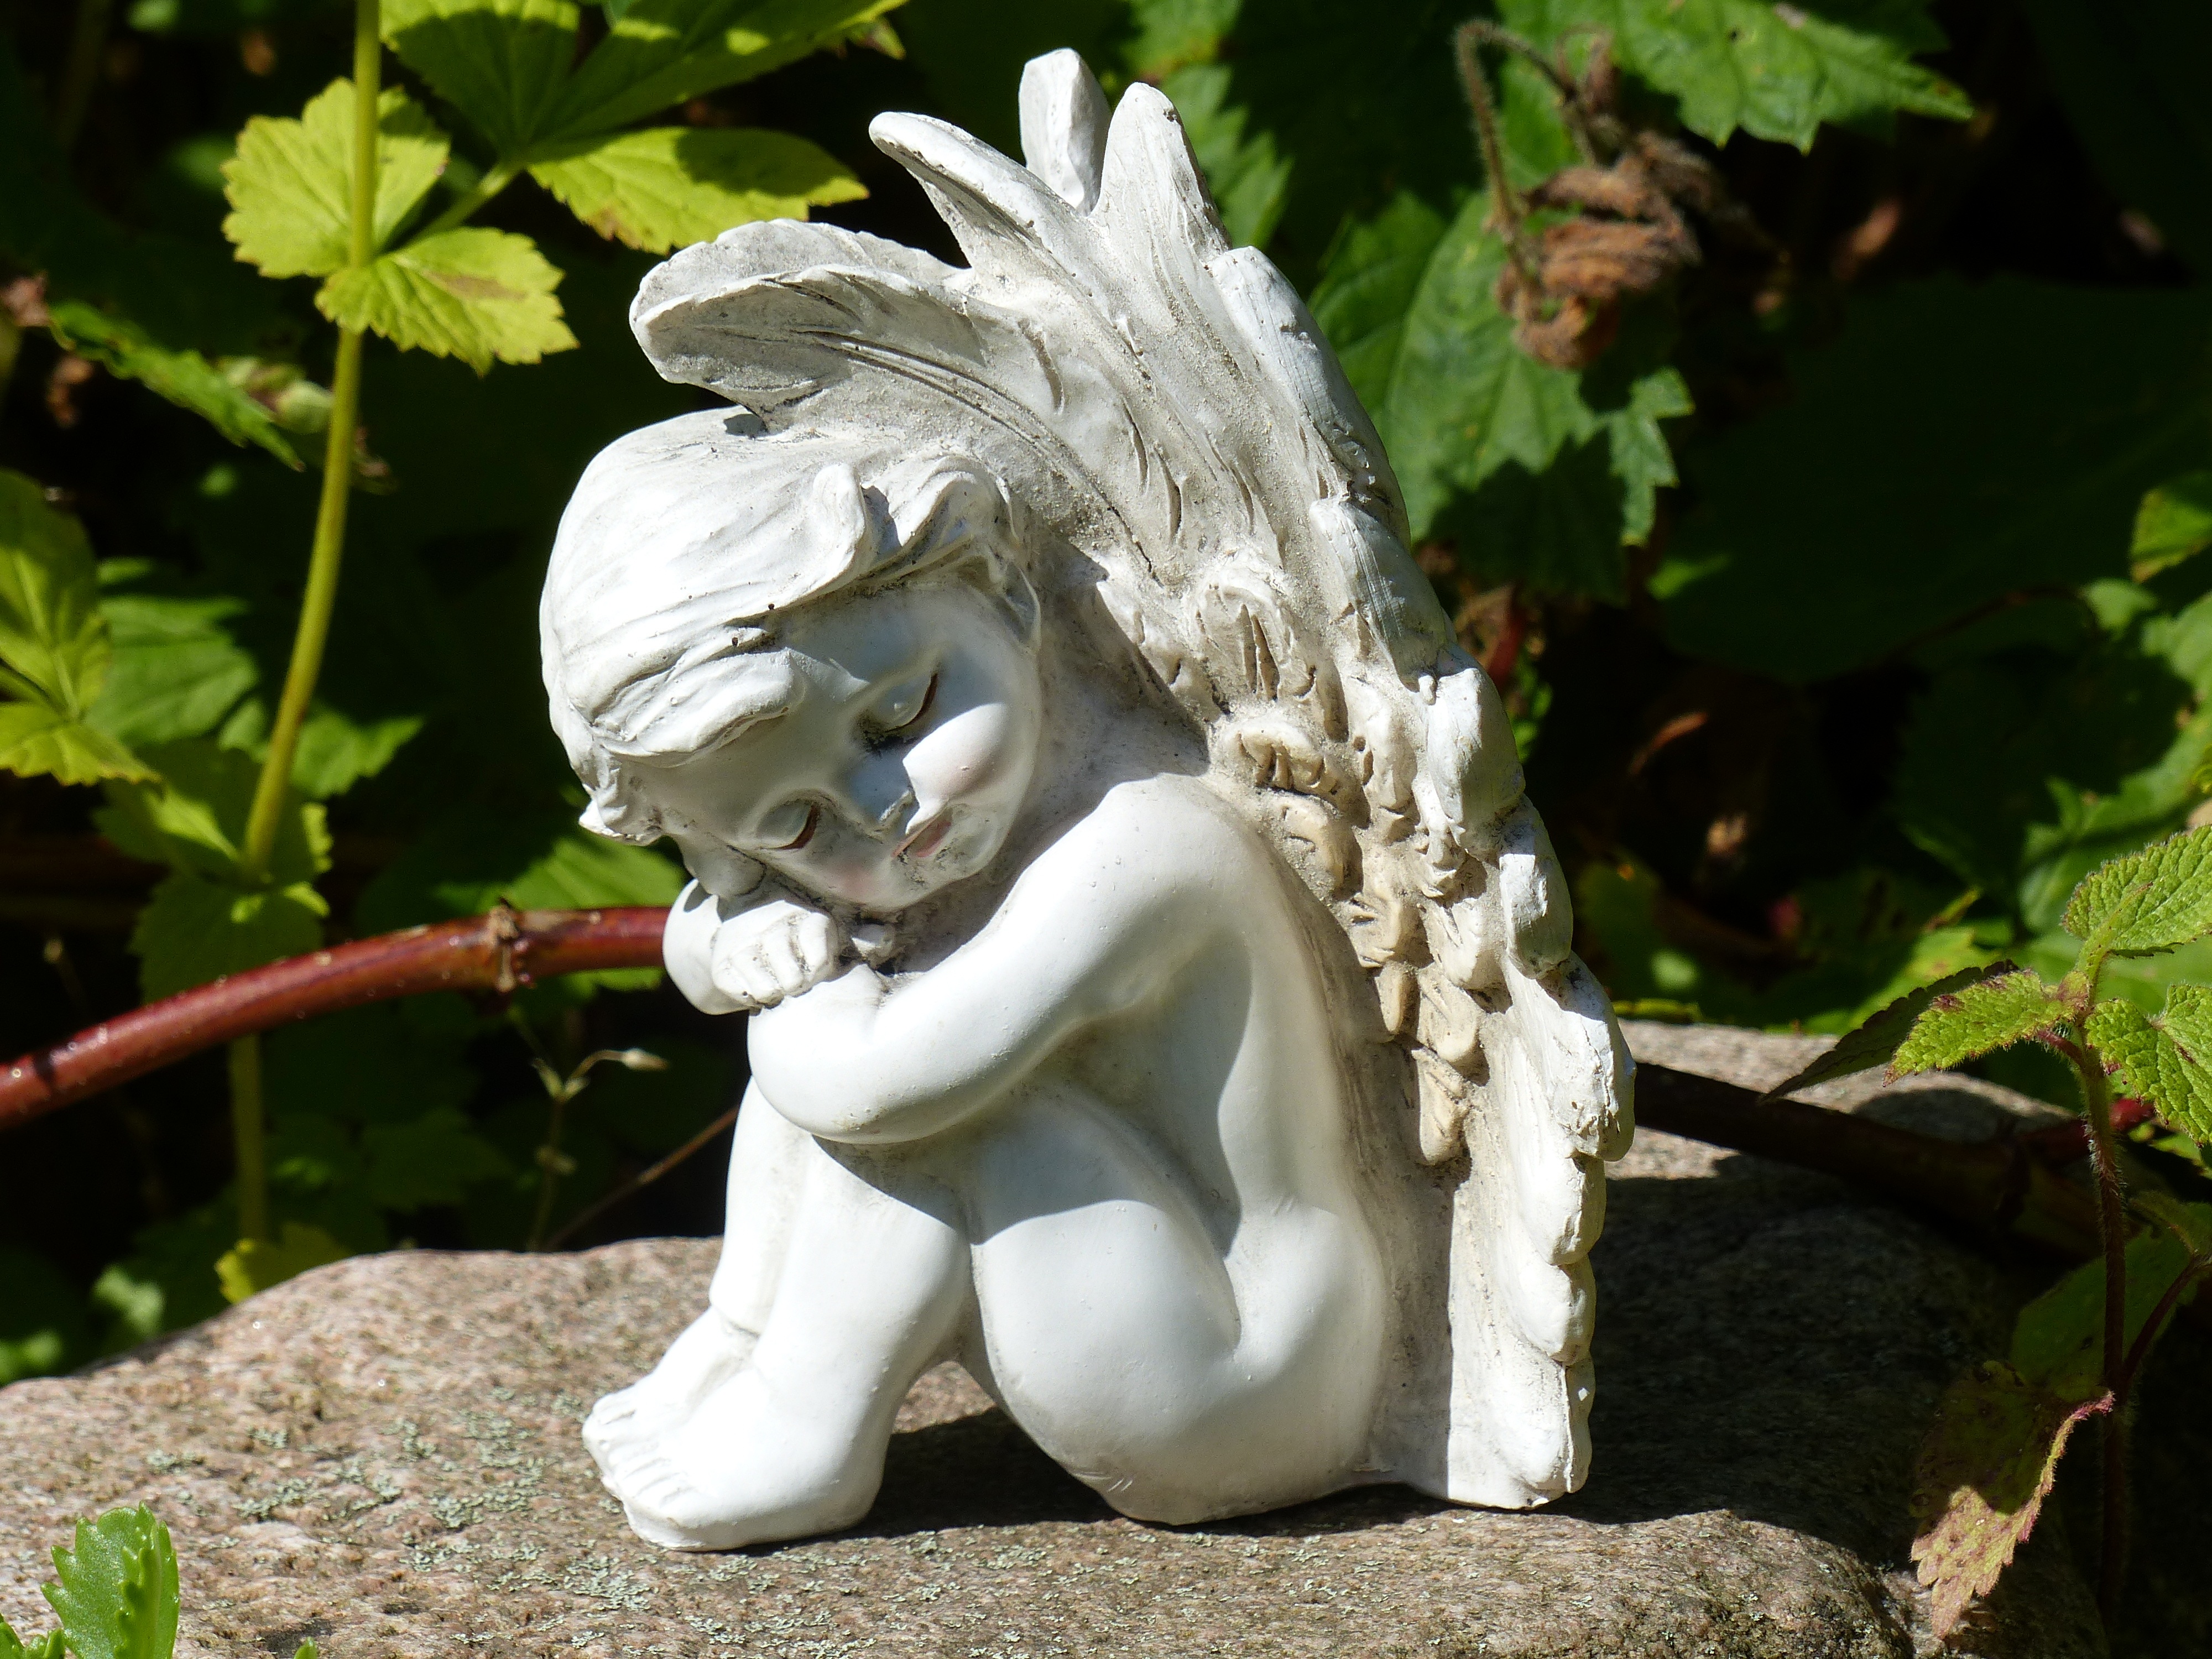
leaf, flower, stone, monument, summer, statue, garden, sculpture, angel, art, wings, carving, mythology, mythical creature, fictional character